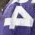
Number: 4